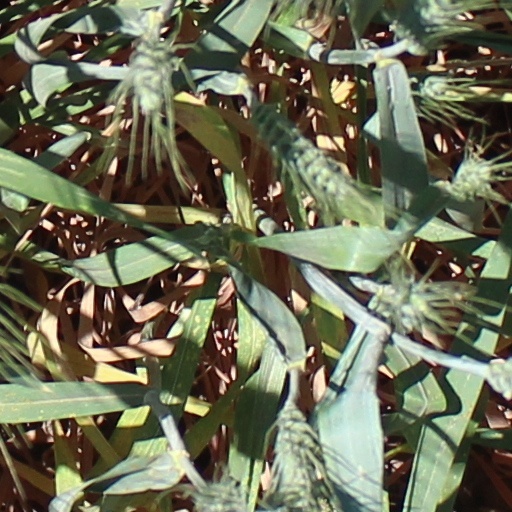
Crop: wheat